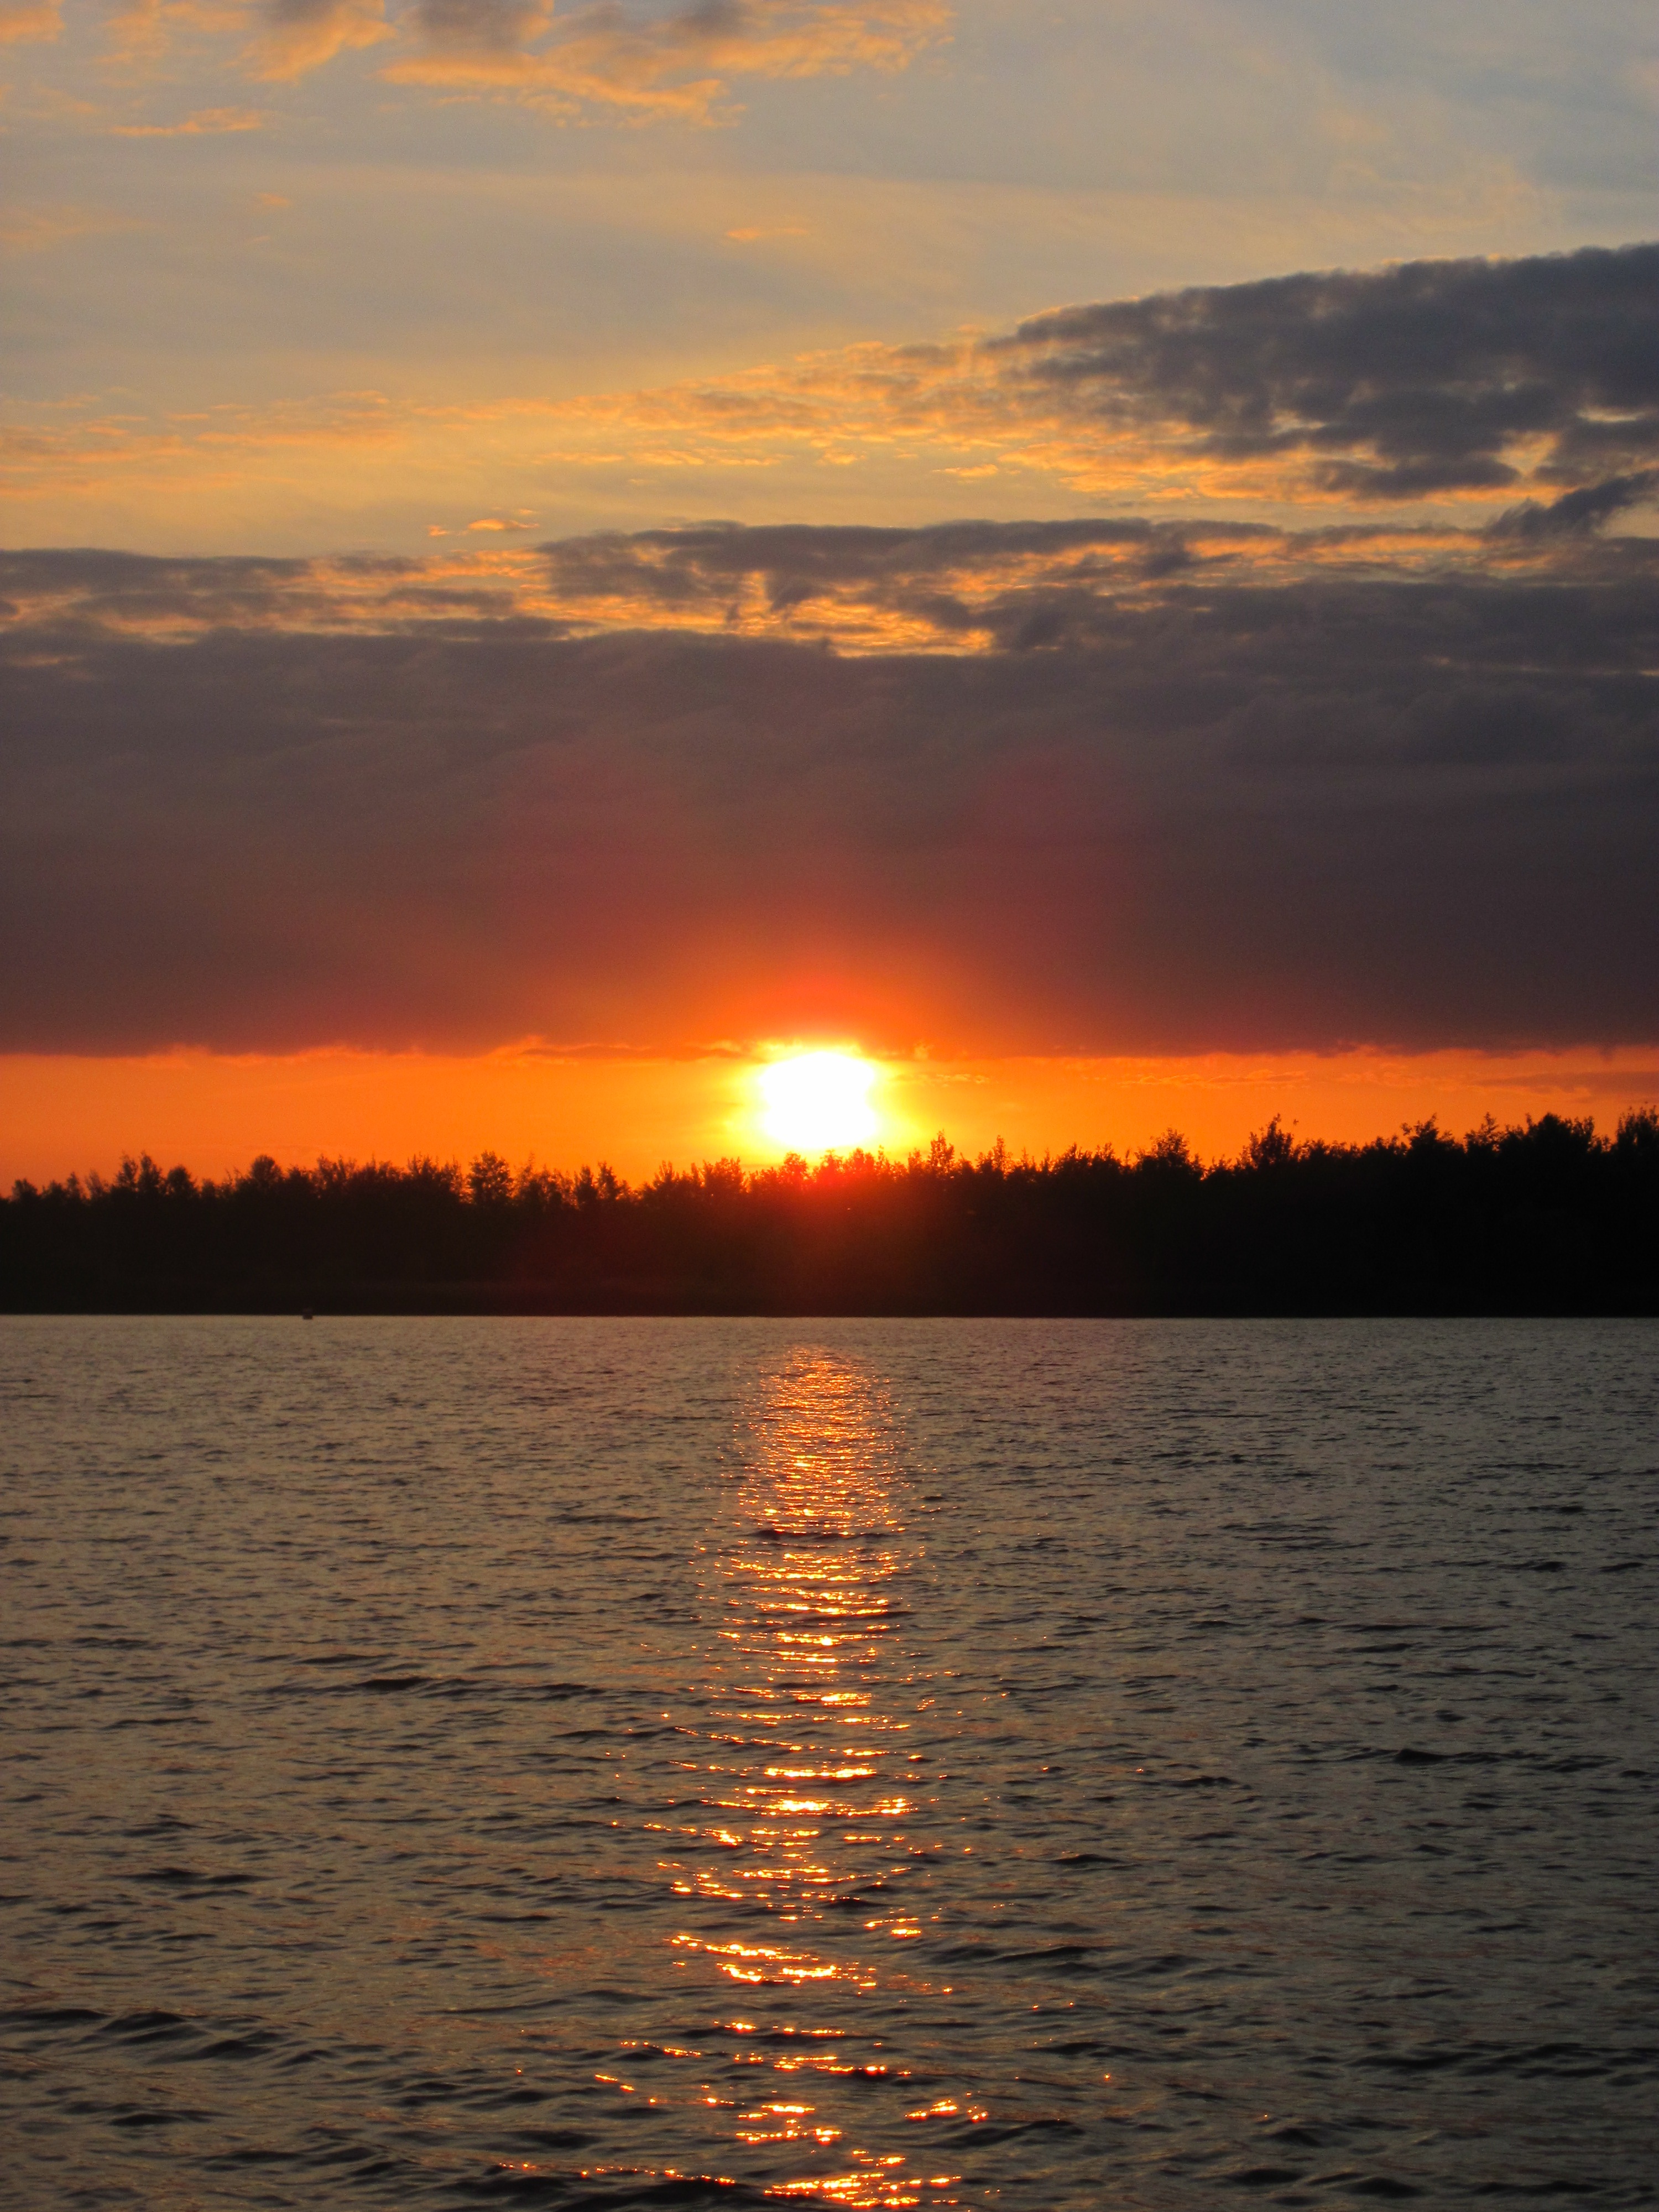
landscape, sea, water, nature, horizon, cloud, sun, sunrise, sunset, sunlight, morning, lake, dawn, dusk, evening, reflection, romance, clouds, abendstimmung, mirroring, afterglow, red sky at morning